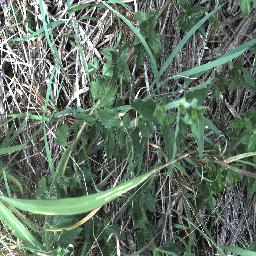
Label: siam_weed